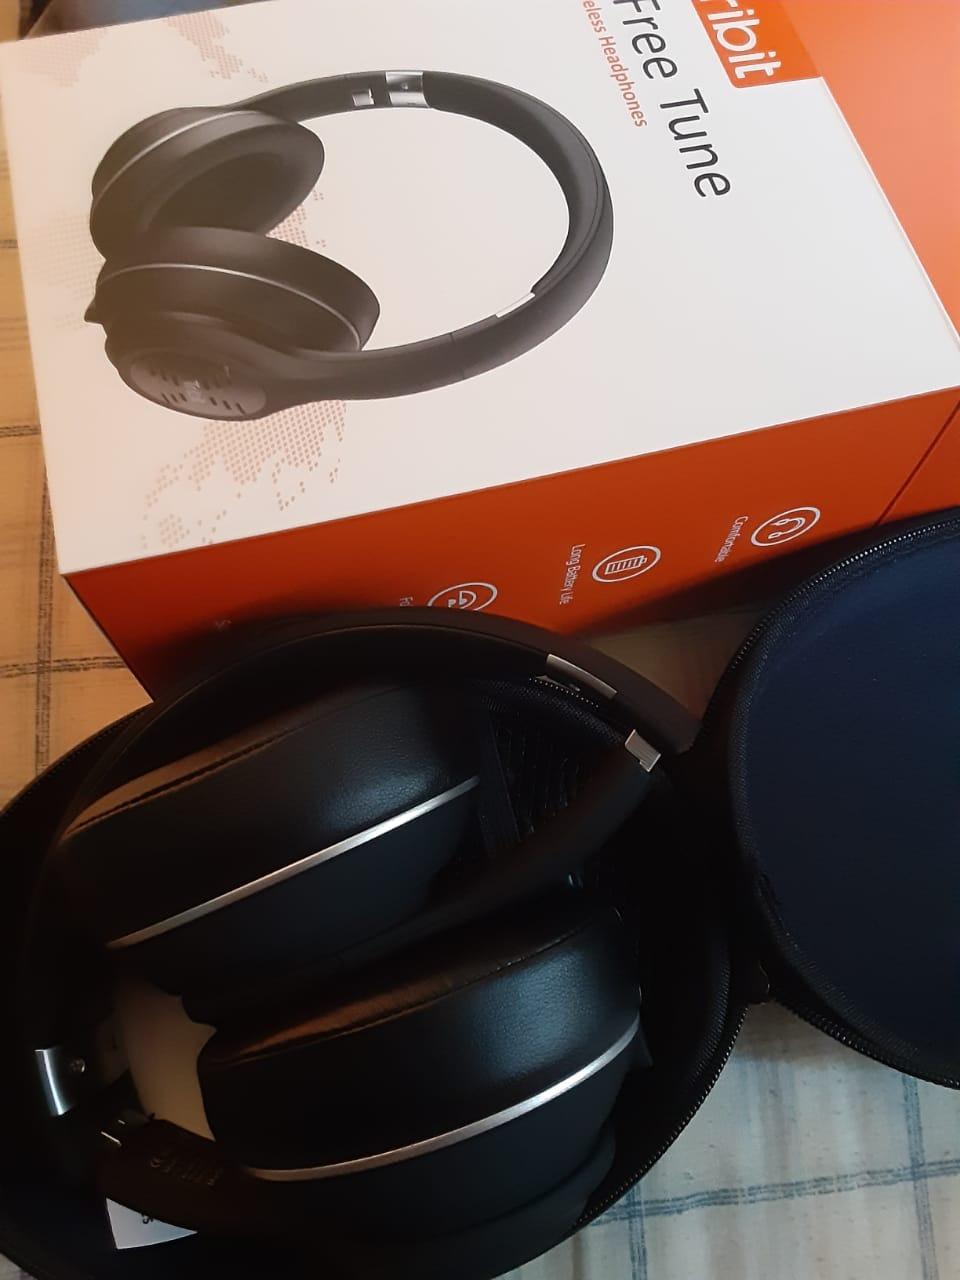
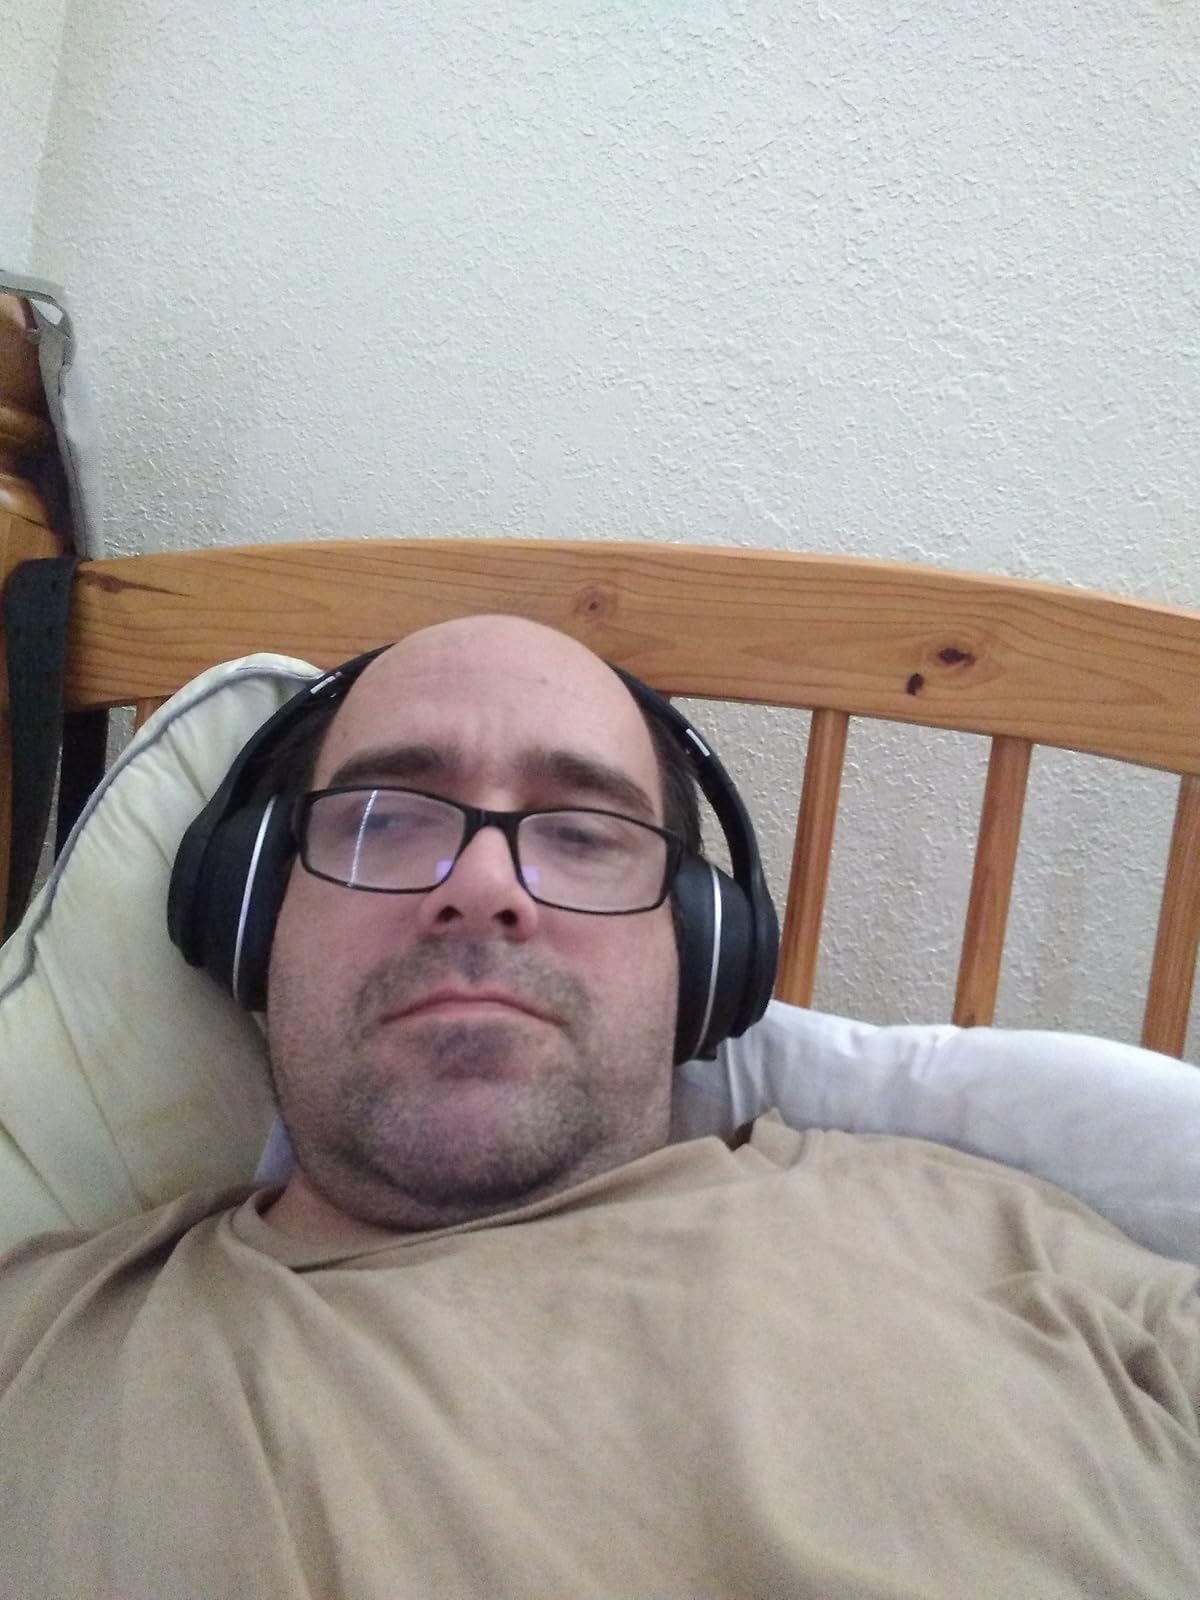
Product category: headphones
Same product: yes